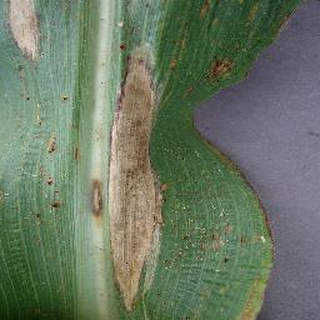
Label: corn_northern_leaf_blight